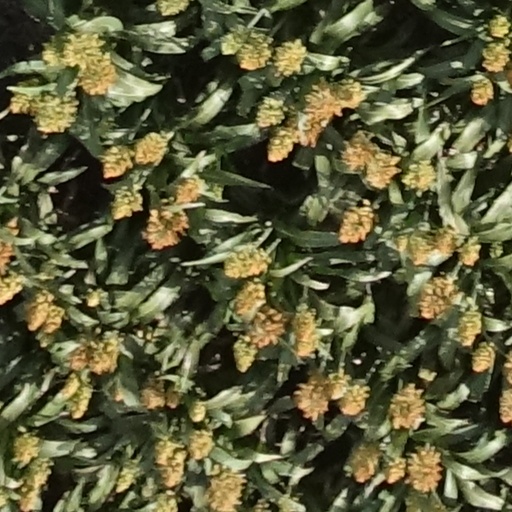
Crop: sorghum